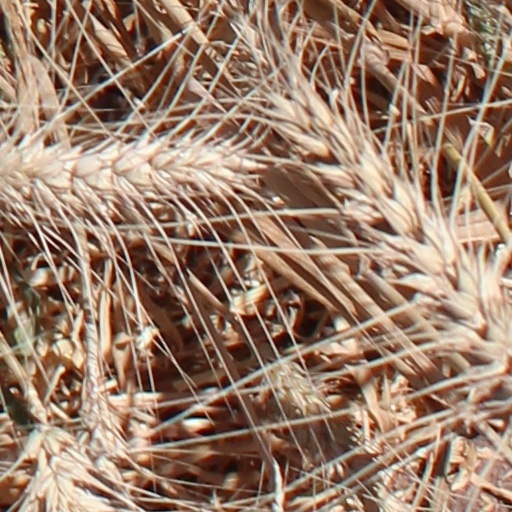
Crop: wheat